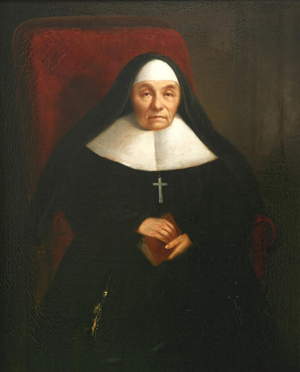
Cette liste de saints concerne les saints et les bienheureux, reconnus comme tels par l'Église catholique, ayant vécu au XIXᵉ siècle. À ce jour, l'Église a donné comme modèles évangéliques 318 saints du XIXᵉ siècle.
Rosalie Cadron-Jetté est une religieuse canadienne fondatrice des sœurs de Miséricorde de Montréal et reconnue vénérable par l'Église catholique.